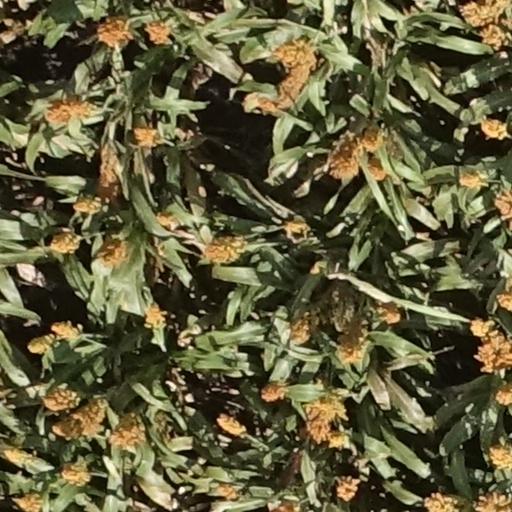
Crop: sorghum